Hibiscus tea

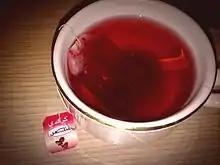
Hibiscus tea

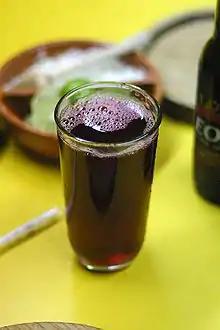
A glass of cold "agua de flor de Jamaica" in a Cuernavaca restaurant

The roselle hibiscus used to make the tea likely originated in Africa. In Africa, hibiscus tea is commonly sold in markets and the dried flowers can be found throughout West and East Africa. Variations on the drink are popular in West Africa and parts of Central Africa. In Senegal, "bissap" is known as the "national drink of Senegal". Hibiscus tea is often flavored with mint or ginger in West Africa. In Ghana it is known as "sobolo", and "zobo" in Nigeria.